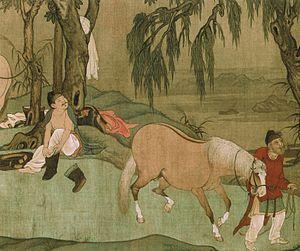
Chevaux se baignant est une peinture représentant des chevaux avec leurs palefreniers au bord d'une rivière, réalisée à l'encre de Chine et couleurs sur rouleau de soie par l'artiste Chinois Zhao Mengfu. Elle est conservée au Musée du Palais à Pékin.